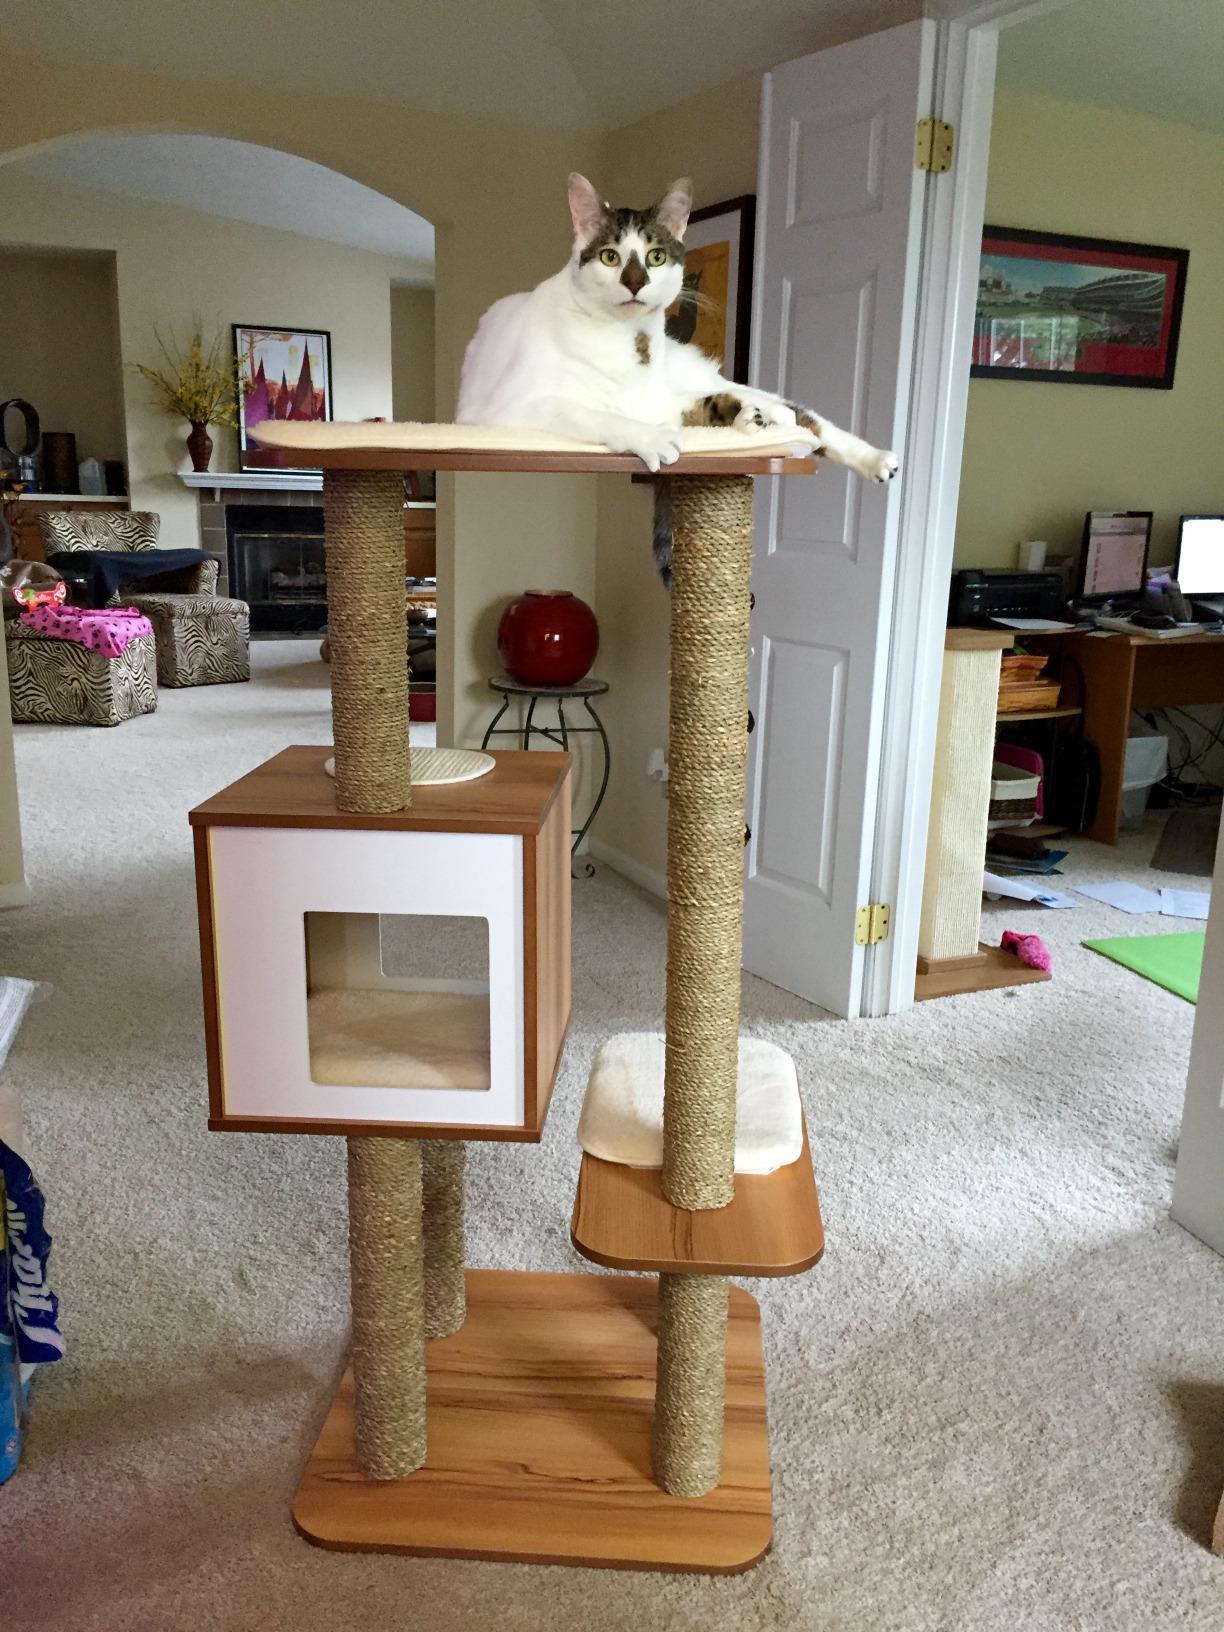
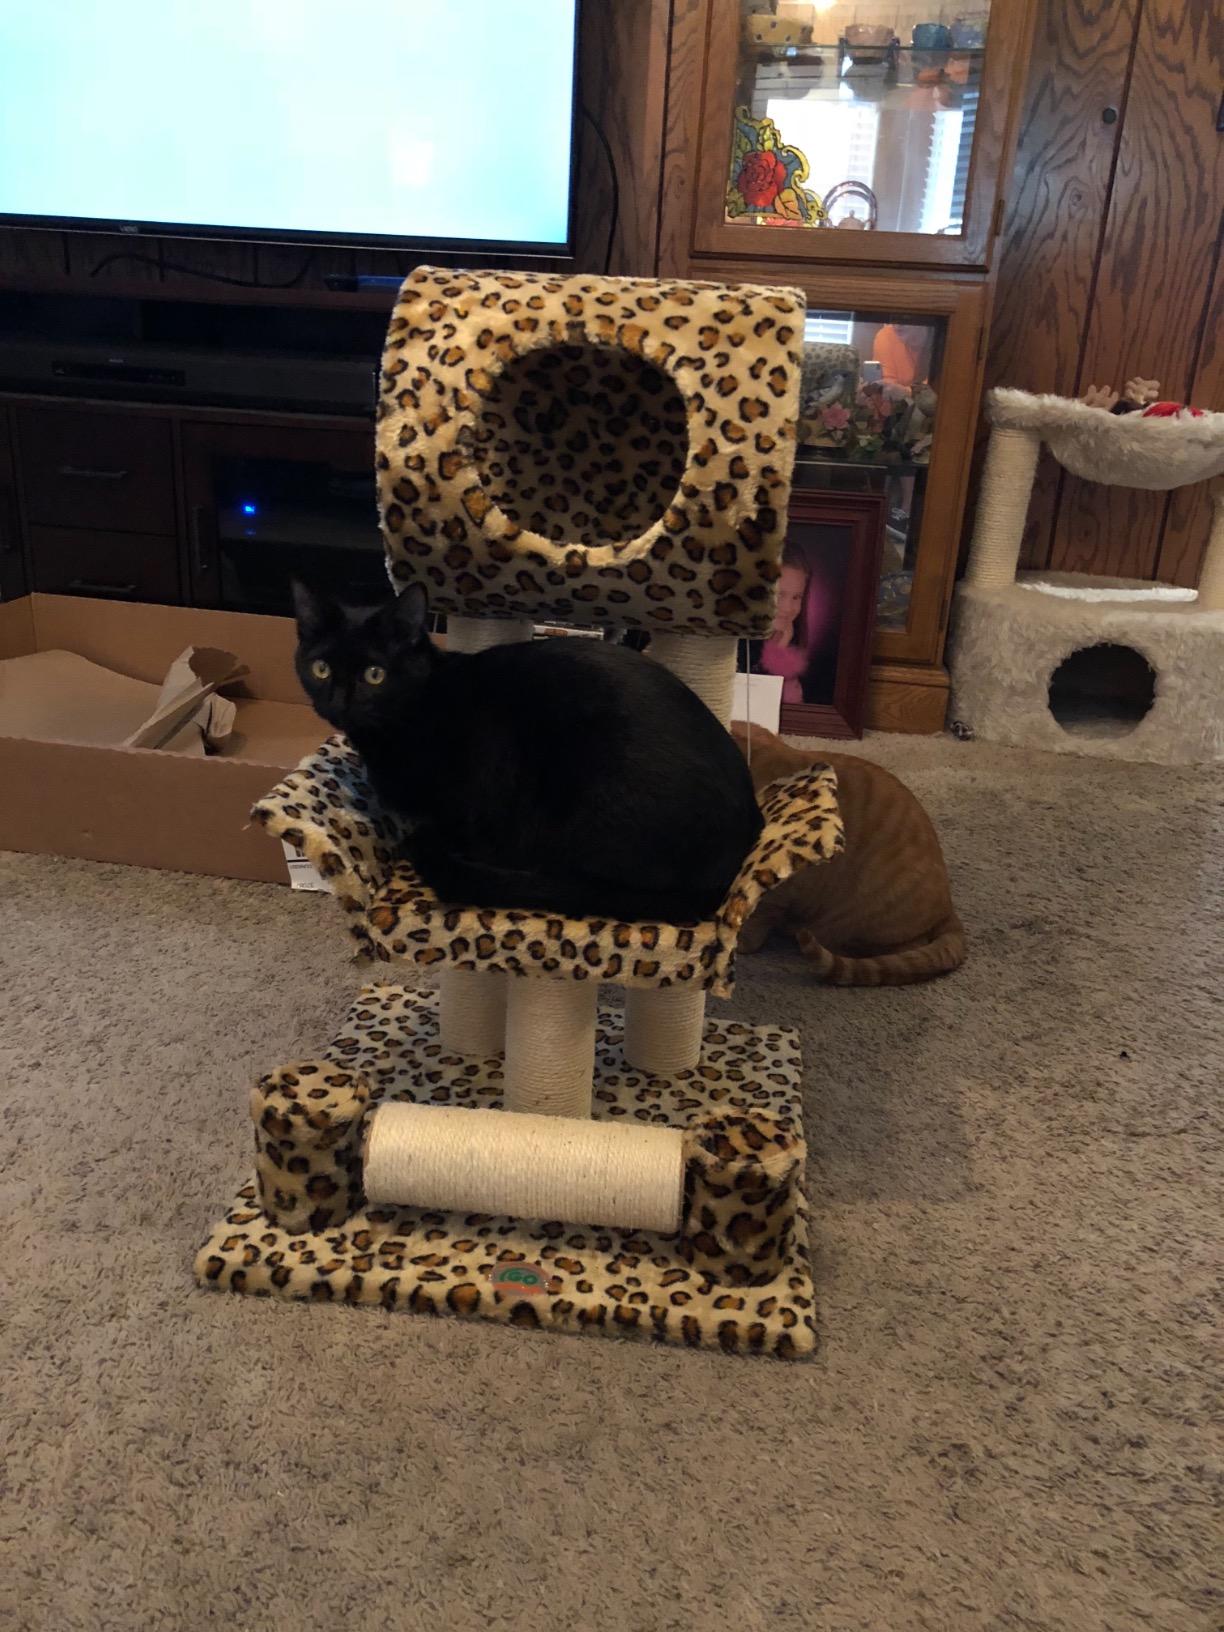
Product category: items_cat tree
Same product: no